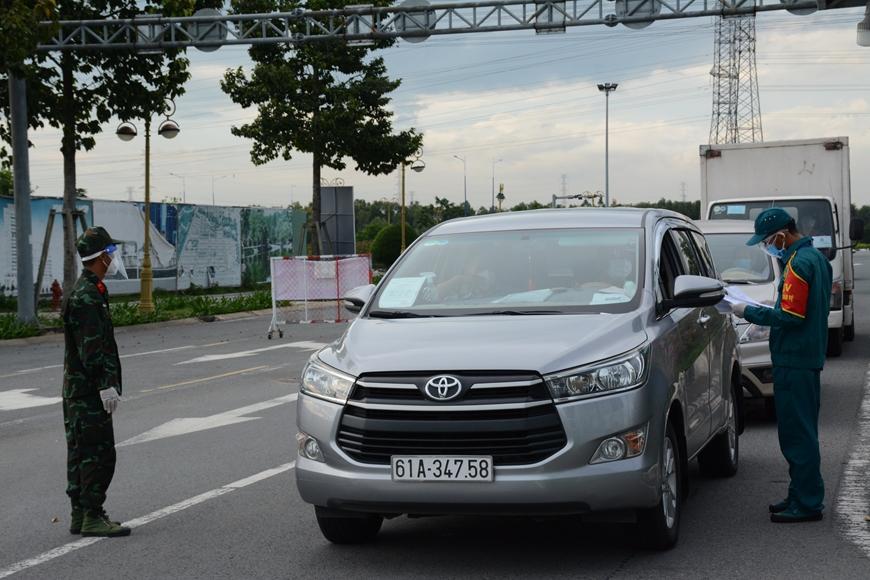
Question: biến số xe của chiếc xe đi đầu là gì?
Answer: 61a-347. 58